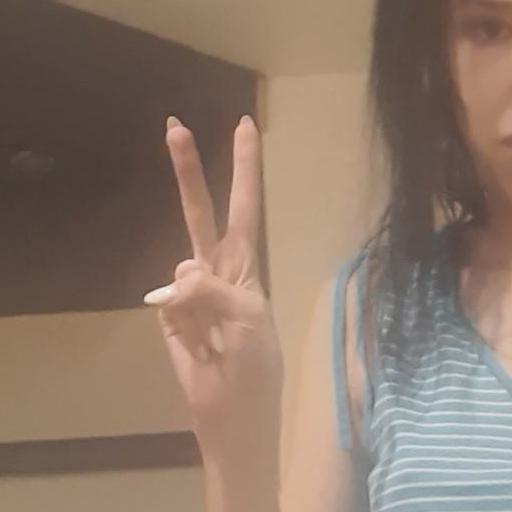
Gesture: peace